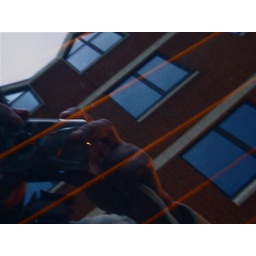
Me,and my camera, reflected into the rear window of my car. James office in the background